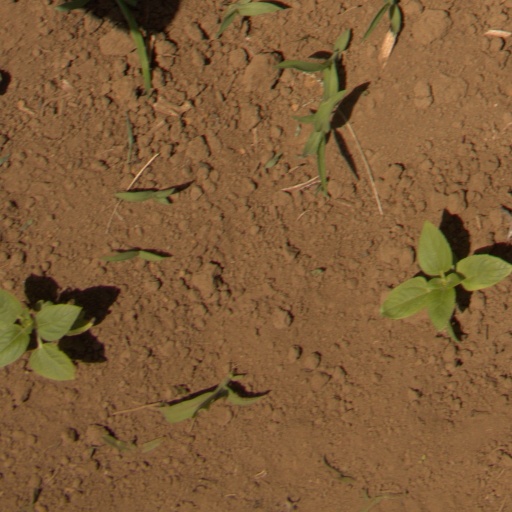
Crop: Jerusalem artichoke